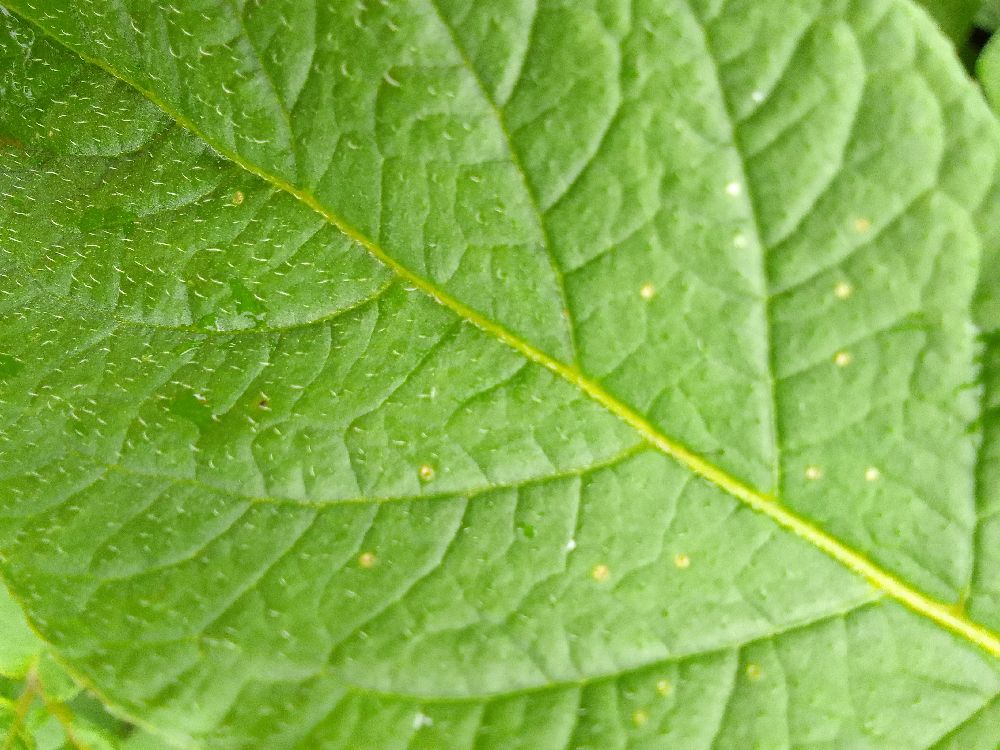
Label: Healthy